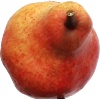
Label: Pear Red 1